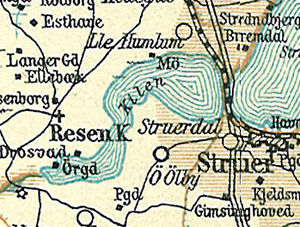
Kilen / Kilder og henvisninger
Kilen omkring 1900
Kort over Kilen i den nordlige del af Ringkøbing Amt
Kilen er en tidligere fjordarm, der nu er en brakvandssø på 334 hektar, nordvest for Struer. Den blev i 1856 afskåret fra Struer Bugt i Limfjorden da man anlagde en vejdæmning der nu bærer primærrute 11 og den i 1882 oprettede jernbane fra Struer til Thisted. Kilen blev i 1941 gjort til vildtreservat, og dette blev i 1975 udvidet med den vestlige del af Struer Bugt. I 1980 blev flere fredninger, et areal på 584 hektar samlet i en naturfredning, og der er nu en 12 km lang natursti rundt om søen.